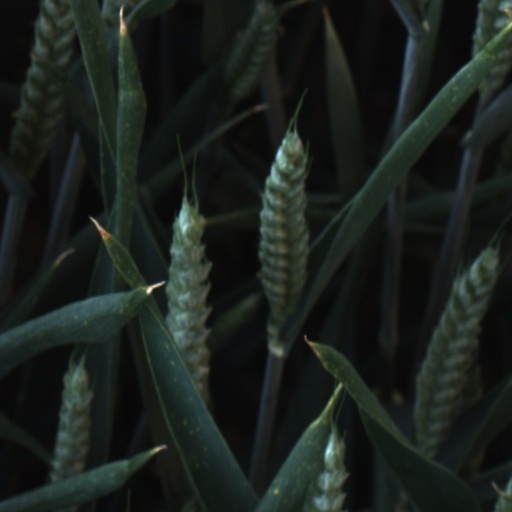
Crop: wheat